Dominik Livaković

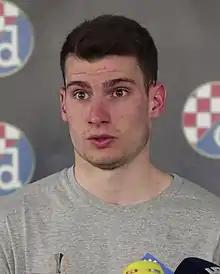
Livaković with Dinamo Zagreb in 2021

Dominik Livaković (born 9 January 1995) is a Croatian professional footballer who plays as a goalkeeper for Süper Lig club Fenerbahçe and the Croatia national team.